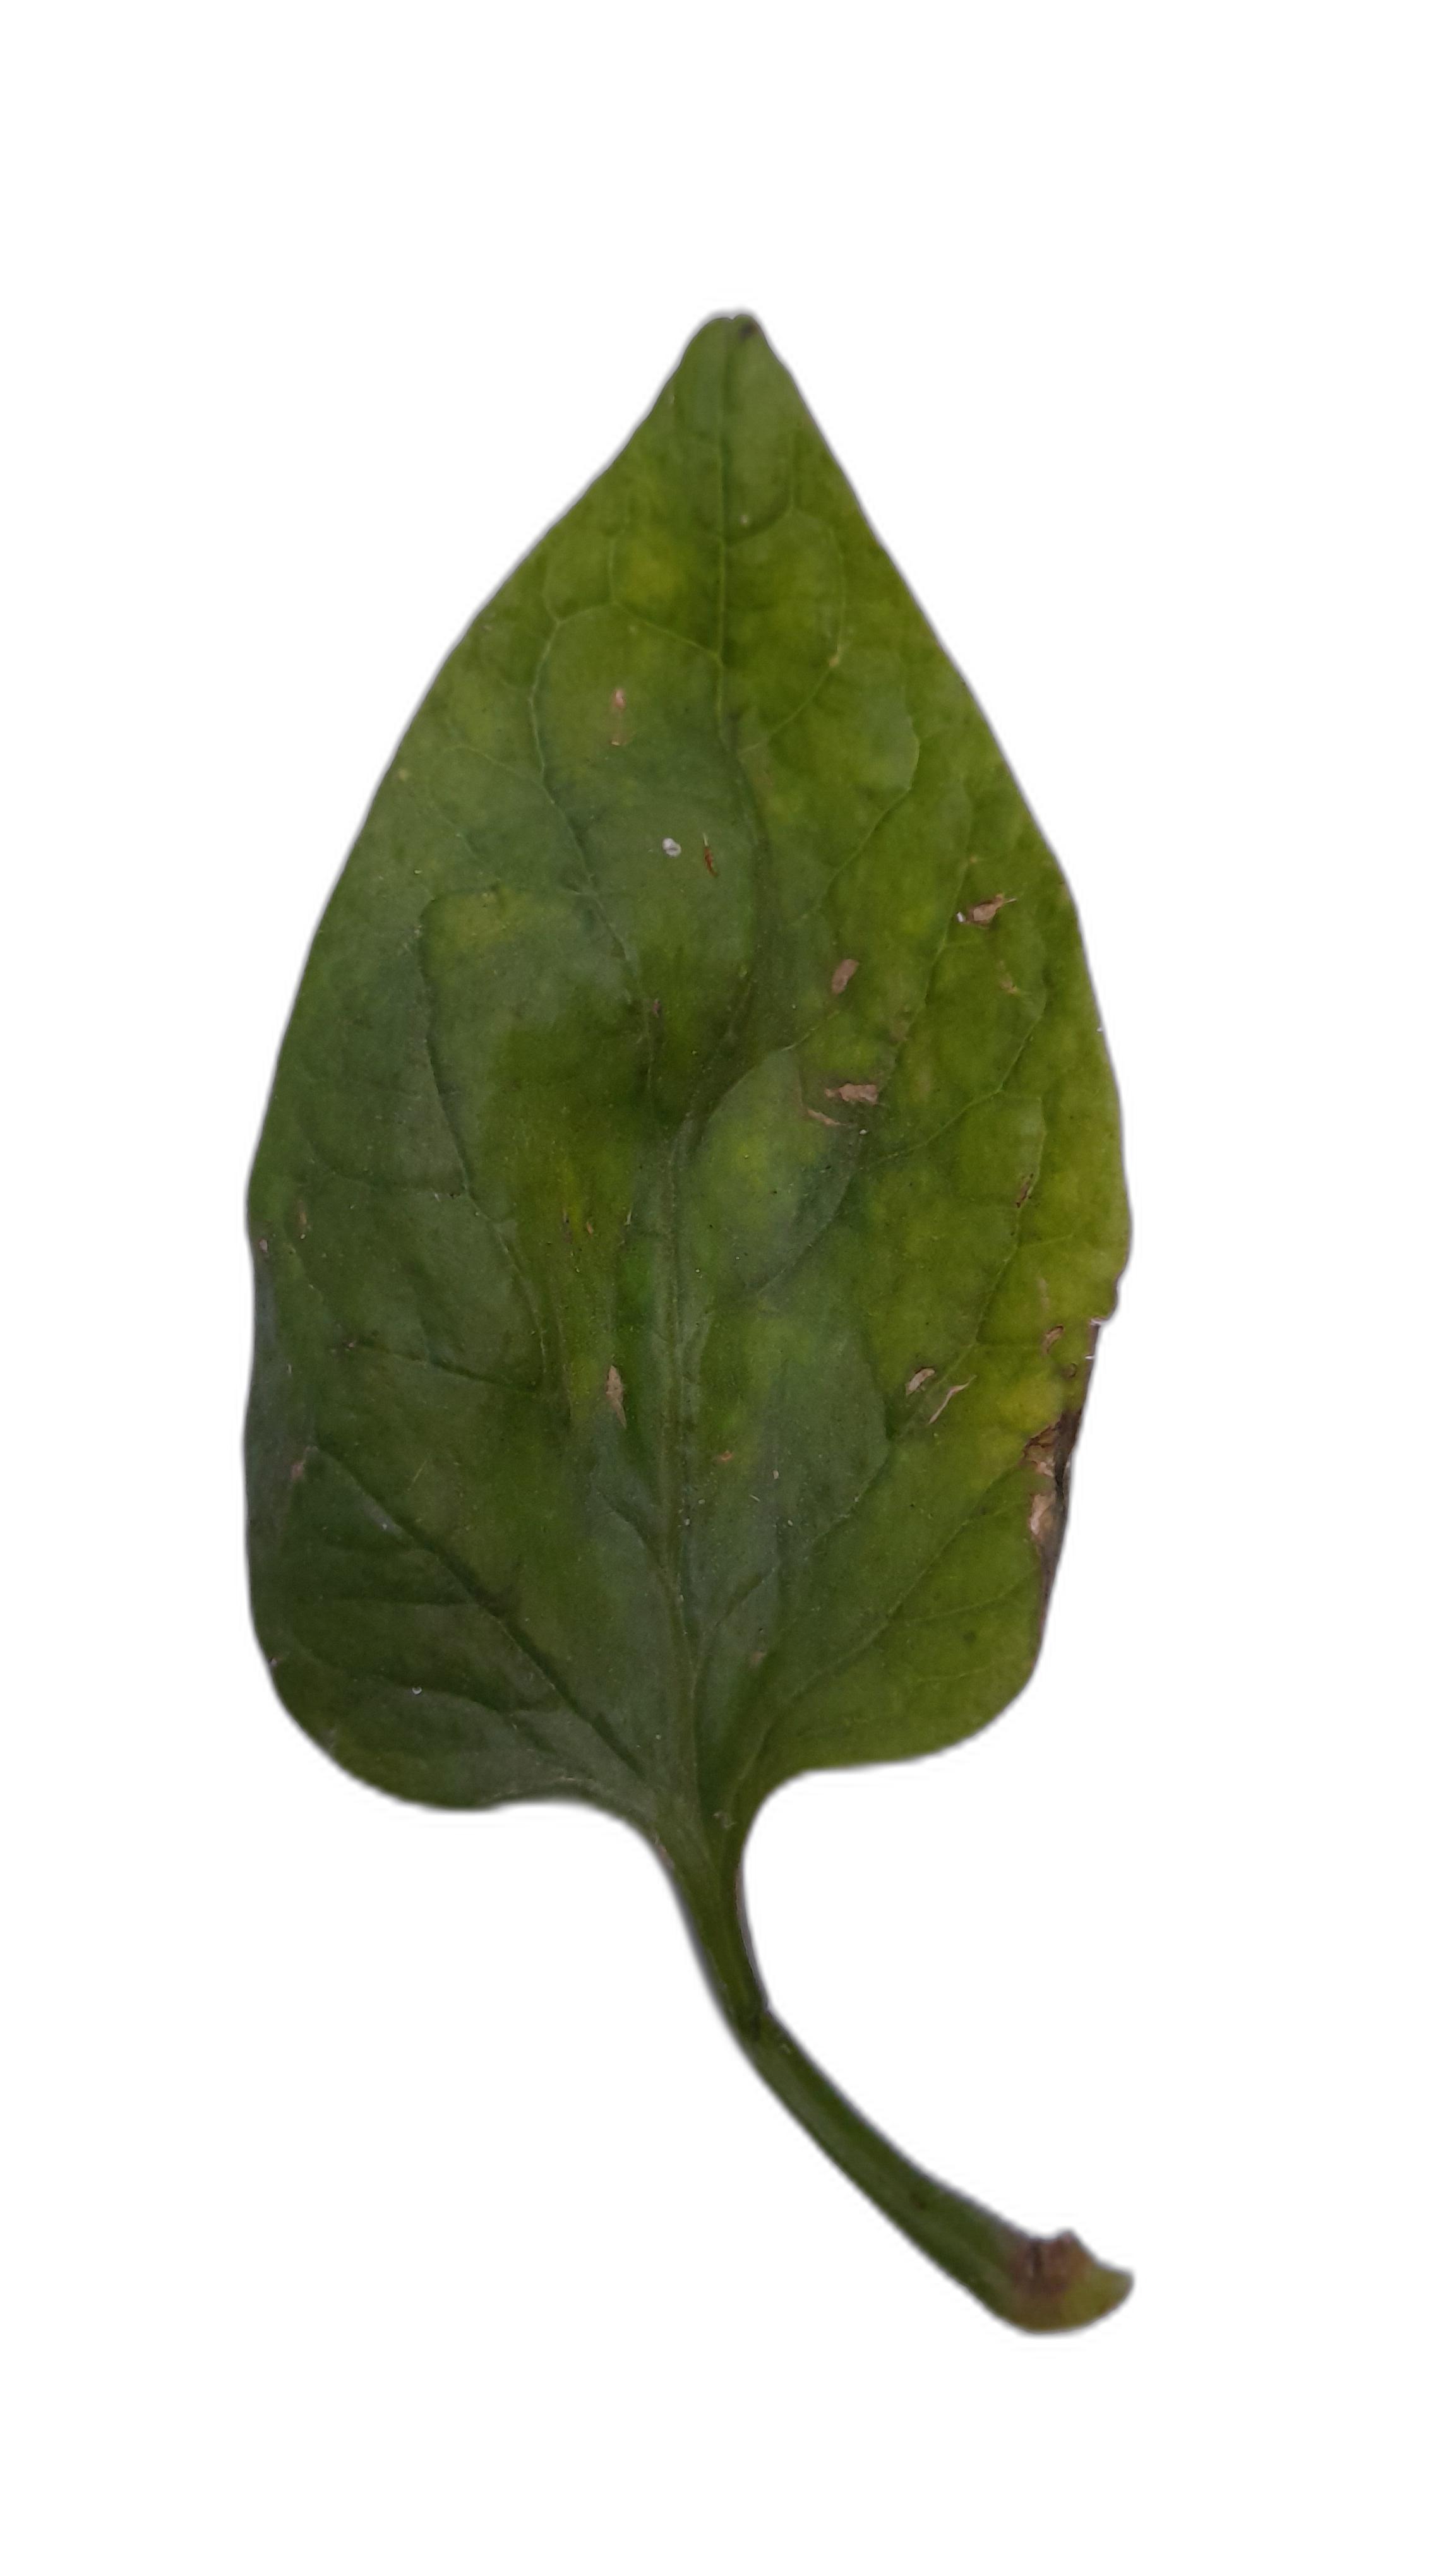
Label: Anthracnose